2020 YellaWood 500

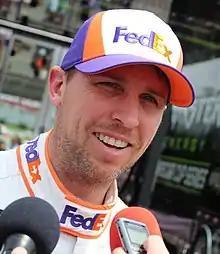
Denny Hamlin won the race.

Track limits are used at Daytona, Talladega, and the road courses. Officiating by NASCAR officials involving the finish of the race generated in regards to track limits drew considerable controversy afterwards. Initially, second-place finisher Matt DiBenedetto and sixth-place finisher Chase Elliott were penalized and moved to 21st and 22nd positions, respectively. NASCAR penalized DiBenedetto for forcing William Byron beyond track limits, marked with a double yellow line at the bottom of the track, and the sanctioning body penalized Elliott for voluntarily moving under the line. NASCAR later redistributed its penalty originally given to Elliott, assessing it to Chris Buescher for forcing Elliott beyond track limits. Race winner Denny Hamlin also maneuvered under the track limits boundaries on the final corner, but race officials ruled that he was avoiding a potential accident from DiBenedetto and Byron. Despite myriad negative reactions to the decision at Talladega and online, a NASCAR official later said that the rulings were "clear-cut". NBC commentators Dale Earnhardt Jr. and Dale Jarrett called for NASCAR to remove track limits, but the sanctioning body, citing safety concerns, said the rule would stay in place.